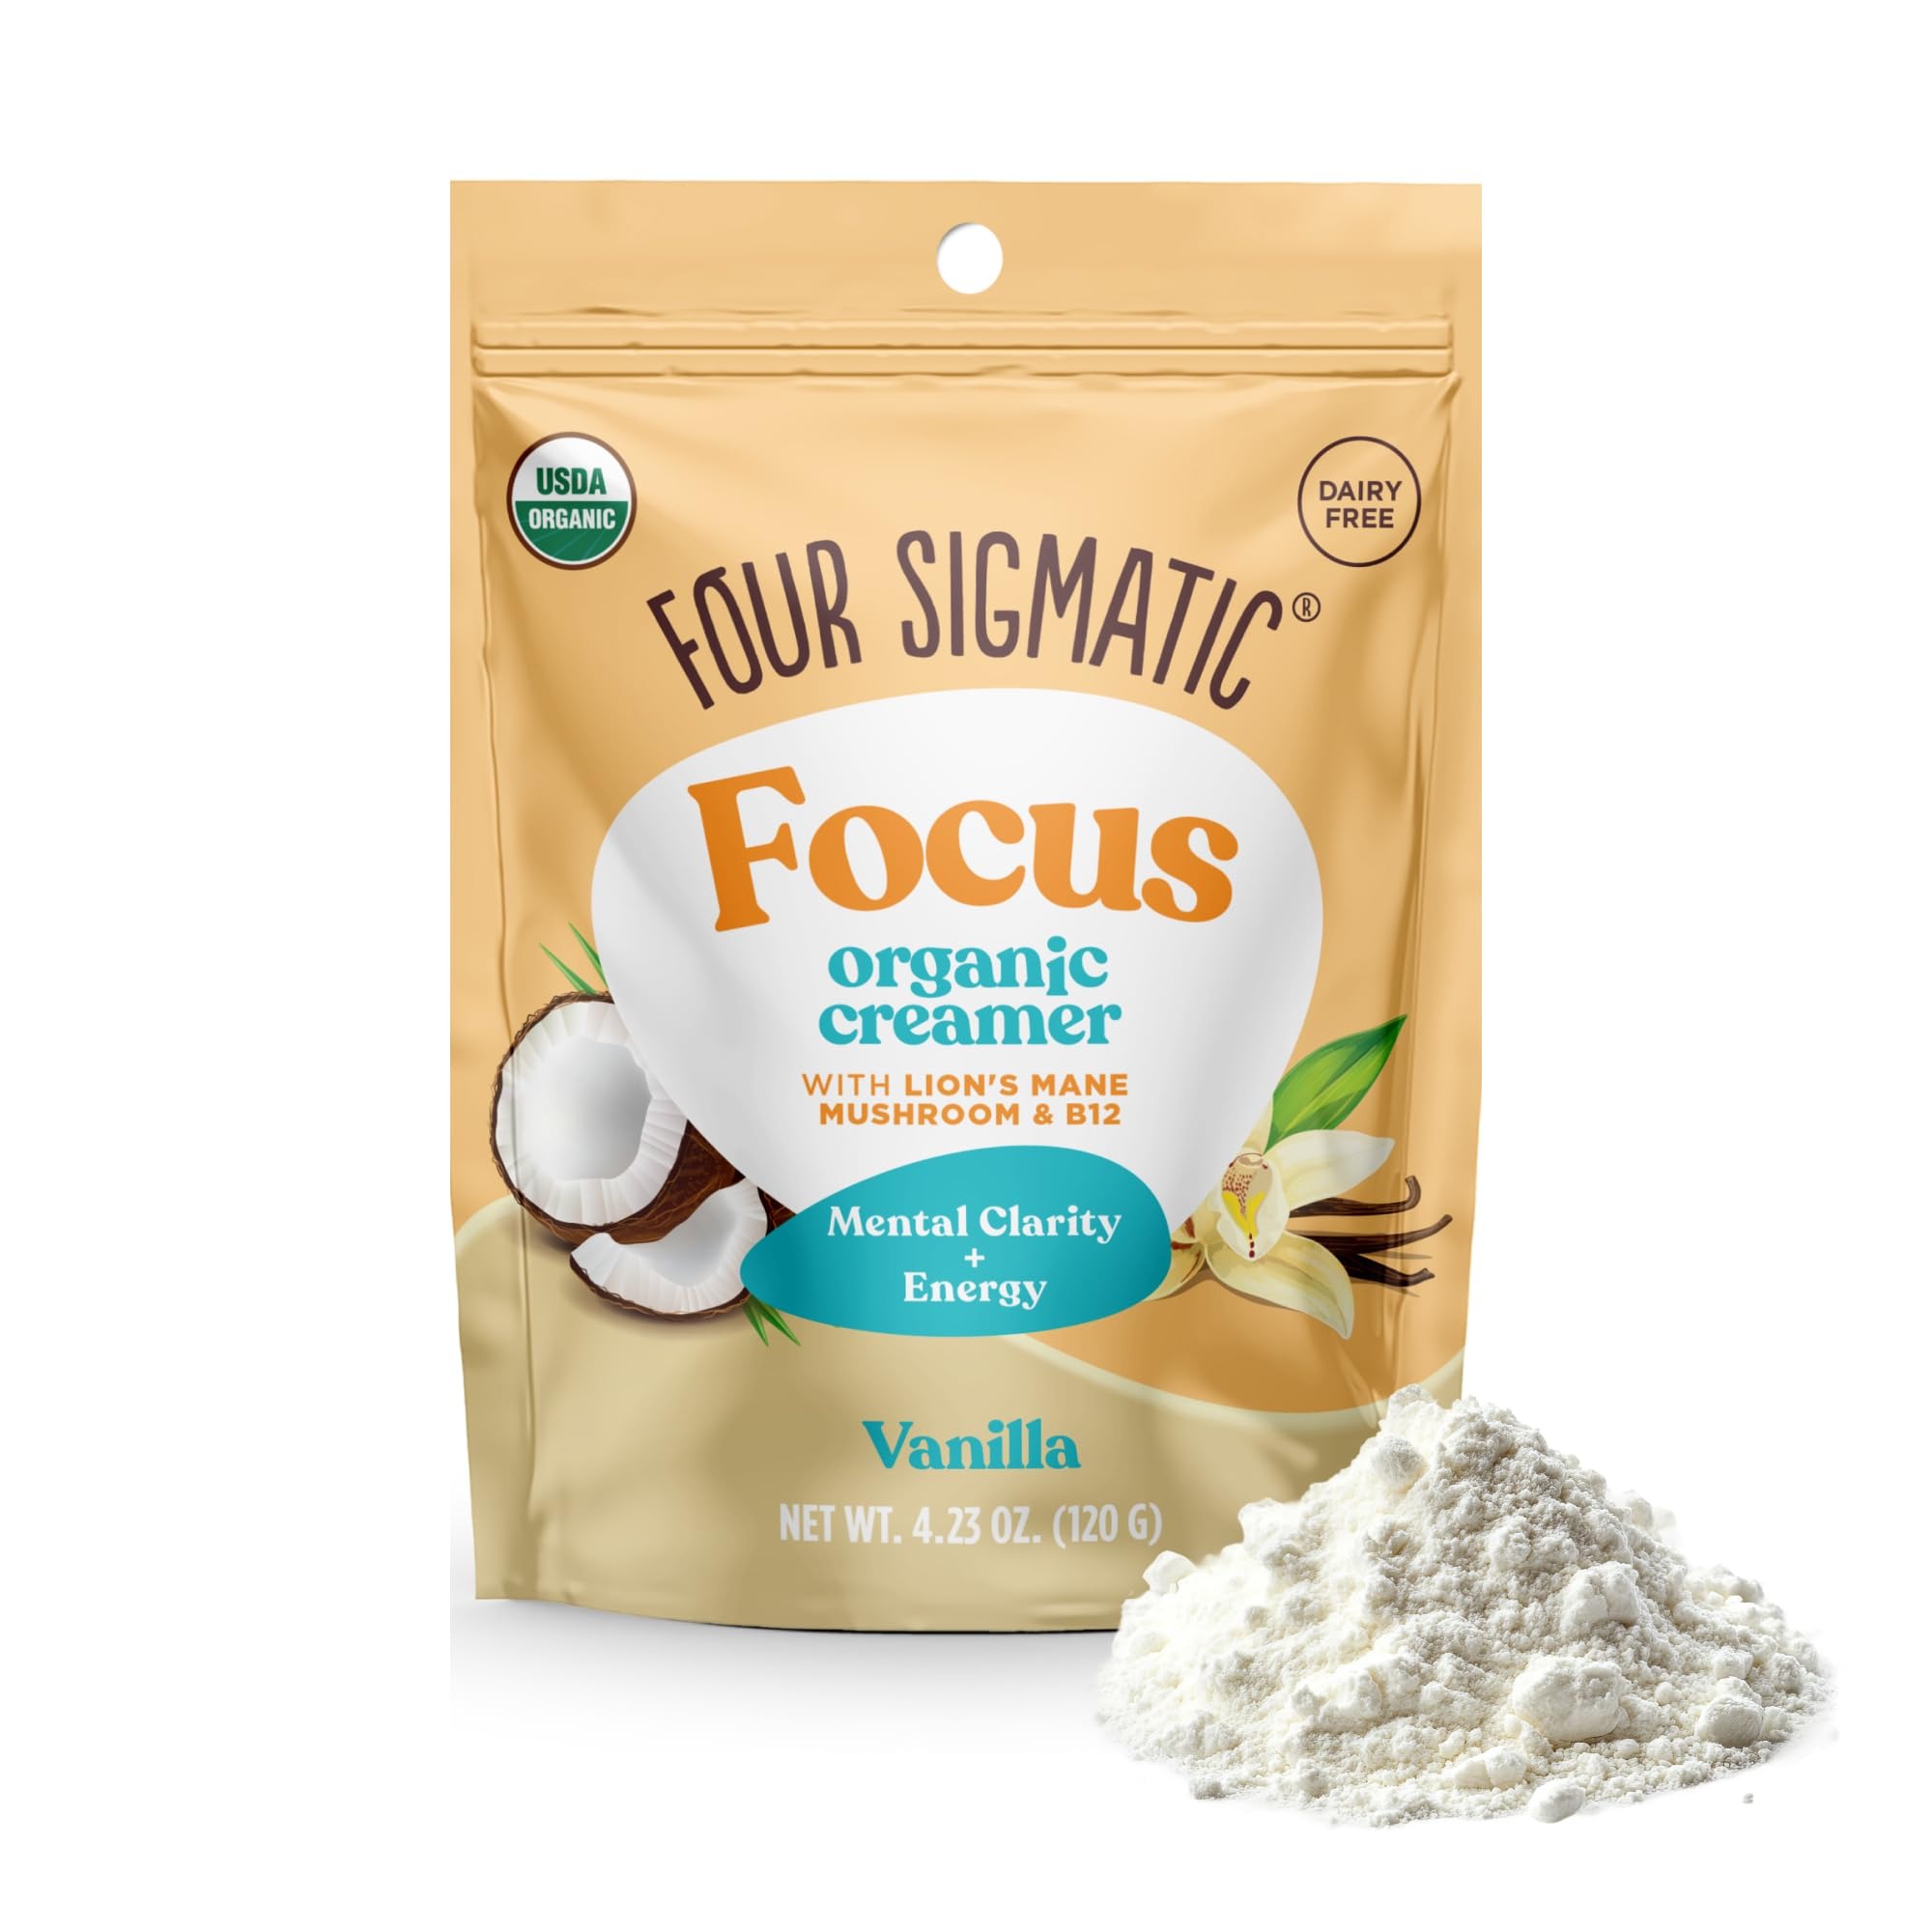
Item Name: Four Sigmatic Think Vanilla Coconut Coffee Creamer | Organic Non Dairy Coffee Creamer with Lion’s Mane and L-theanine | Vanilla, 4.23 oz
Bullet Point 1: EXPECT MORE FROM YOUR CREAMER — As coffee lovers, we genuinely appreciate the alluring taste of coffee all on its own, but sometimes it needs a little something extra. Our fantastic functional coffee creamer provides that additional spark that’s missing in your cup of coffee. Made with real Madagascar vanilla beans, creamy coconut and a touch of monk fruit, then infused with the cognitive complex of lion's mane mushrooms and L-theanine, this creamer is just as delicious as it is nutritious!
Bullet Point 2: A THIRST FOR QUALITY INGREDIENTS AND FLAVOR — Our Think organic coffee creamer is chock-full of ingredients that are quite simply the best. Specifically, we use “Four Sigmatic” ingredients, which are the most nutrient-dense foods that exist on this planet. These magnificently marvelous foods, such as functional mushrooms and calming adaptogens, are both 100% USDA organic and also astonishingly tasty!
Bullet Point 3: INTELLECTUALLY INVIGORATING MUSHROOMS — The scientific name for Lion’s Mane (Hericium erinaceus) sounds like “Hercules”, and with good reason. Used for millennia in Native American and Traditional Chinese Medicine, Lion’s Mane mushroom powder is an easy way to beef up your brain when you need a focus aid, providing considerable cognitive support. A 1tbsp serving contains 500mg of this miraculously marvelous mushroom.
Bullet Point 4: TAKING PRIDE IN OUR PROCESS EACH STEP OF THE WAY — It is a widely accepted notion that to be the best, you have to serve the best – and we at Four Sigmatic do just that. We take immense pride in sourcing our coconut creamer ingredients from all over the world: finding and obtaining the best foods from their respected native origins. This work isn’t easy, but it sure is worth it.
Bullet Point 5: SCIENTIFICALLY SPEAKING, THIS CREAMER IS PRETTY MUCH MAGIC — Functional mushrooms have been used around the world for centuries to improve productivity, immune support, and more. Unfortunately, the majority of the mushroom supplement market does not use mushrooms at all, but rather the mycelium (basically the root system). At Four Sigmatic, we bring only the best of nature to your daily routine. We always use the mushrooms' fruiting bodies which contain 15x more active ingredients than the mycelium!
Value: 4.23
Unit: Ounce

Price: 16.99